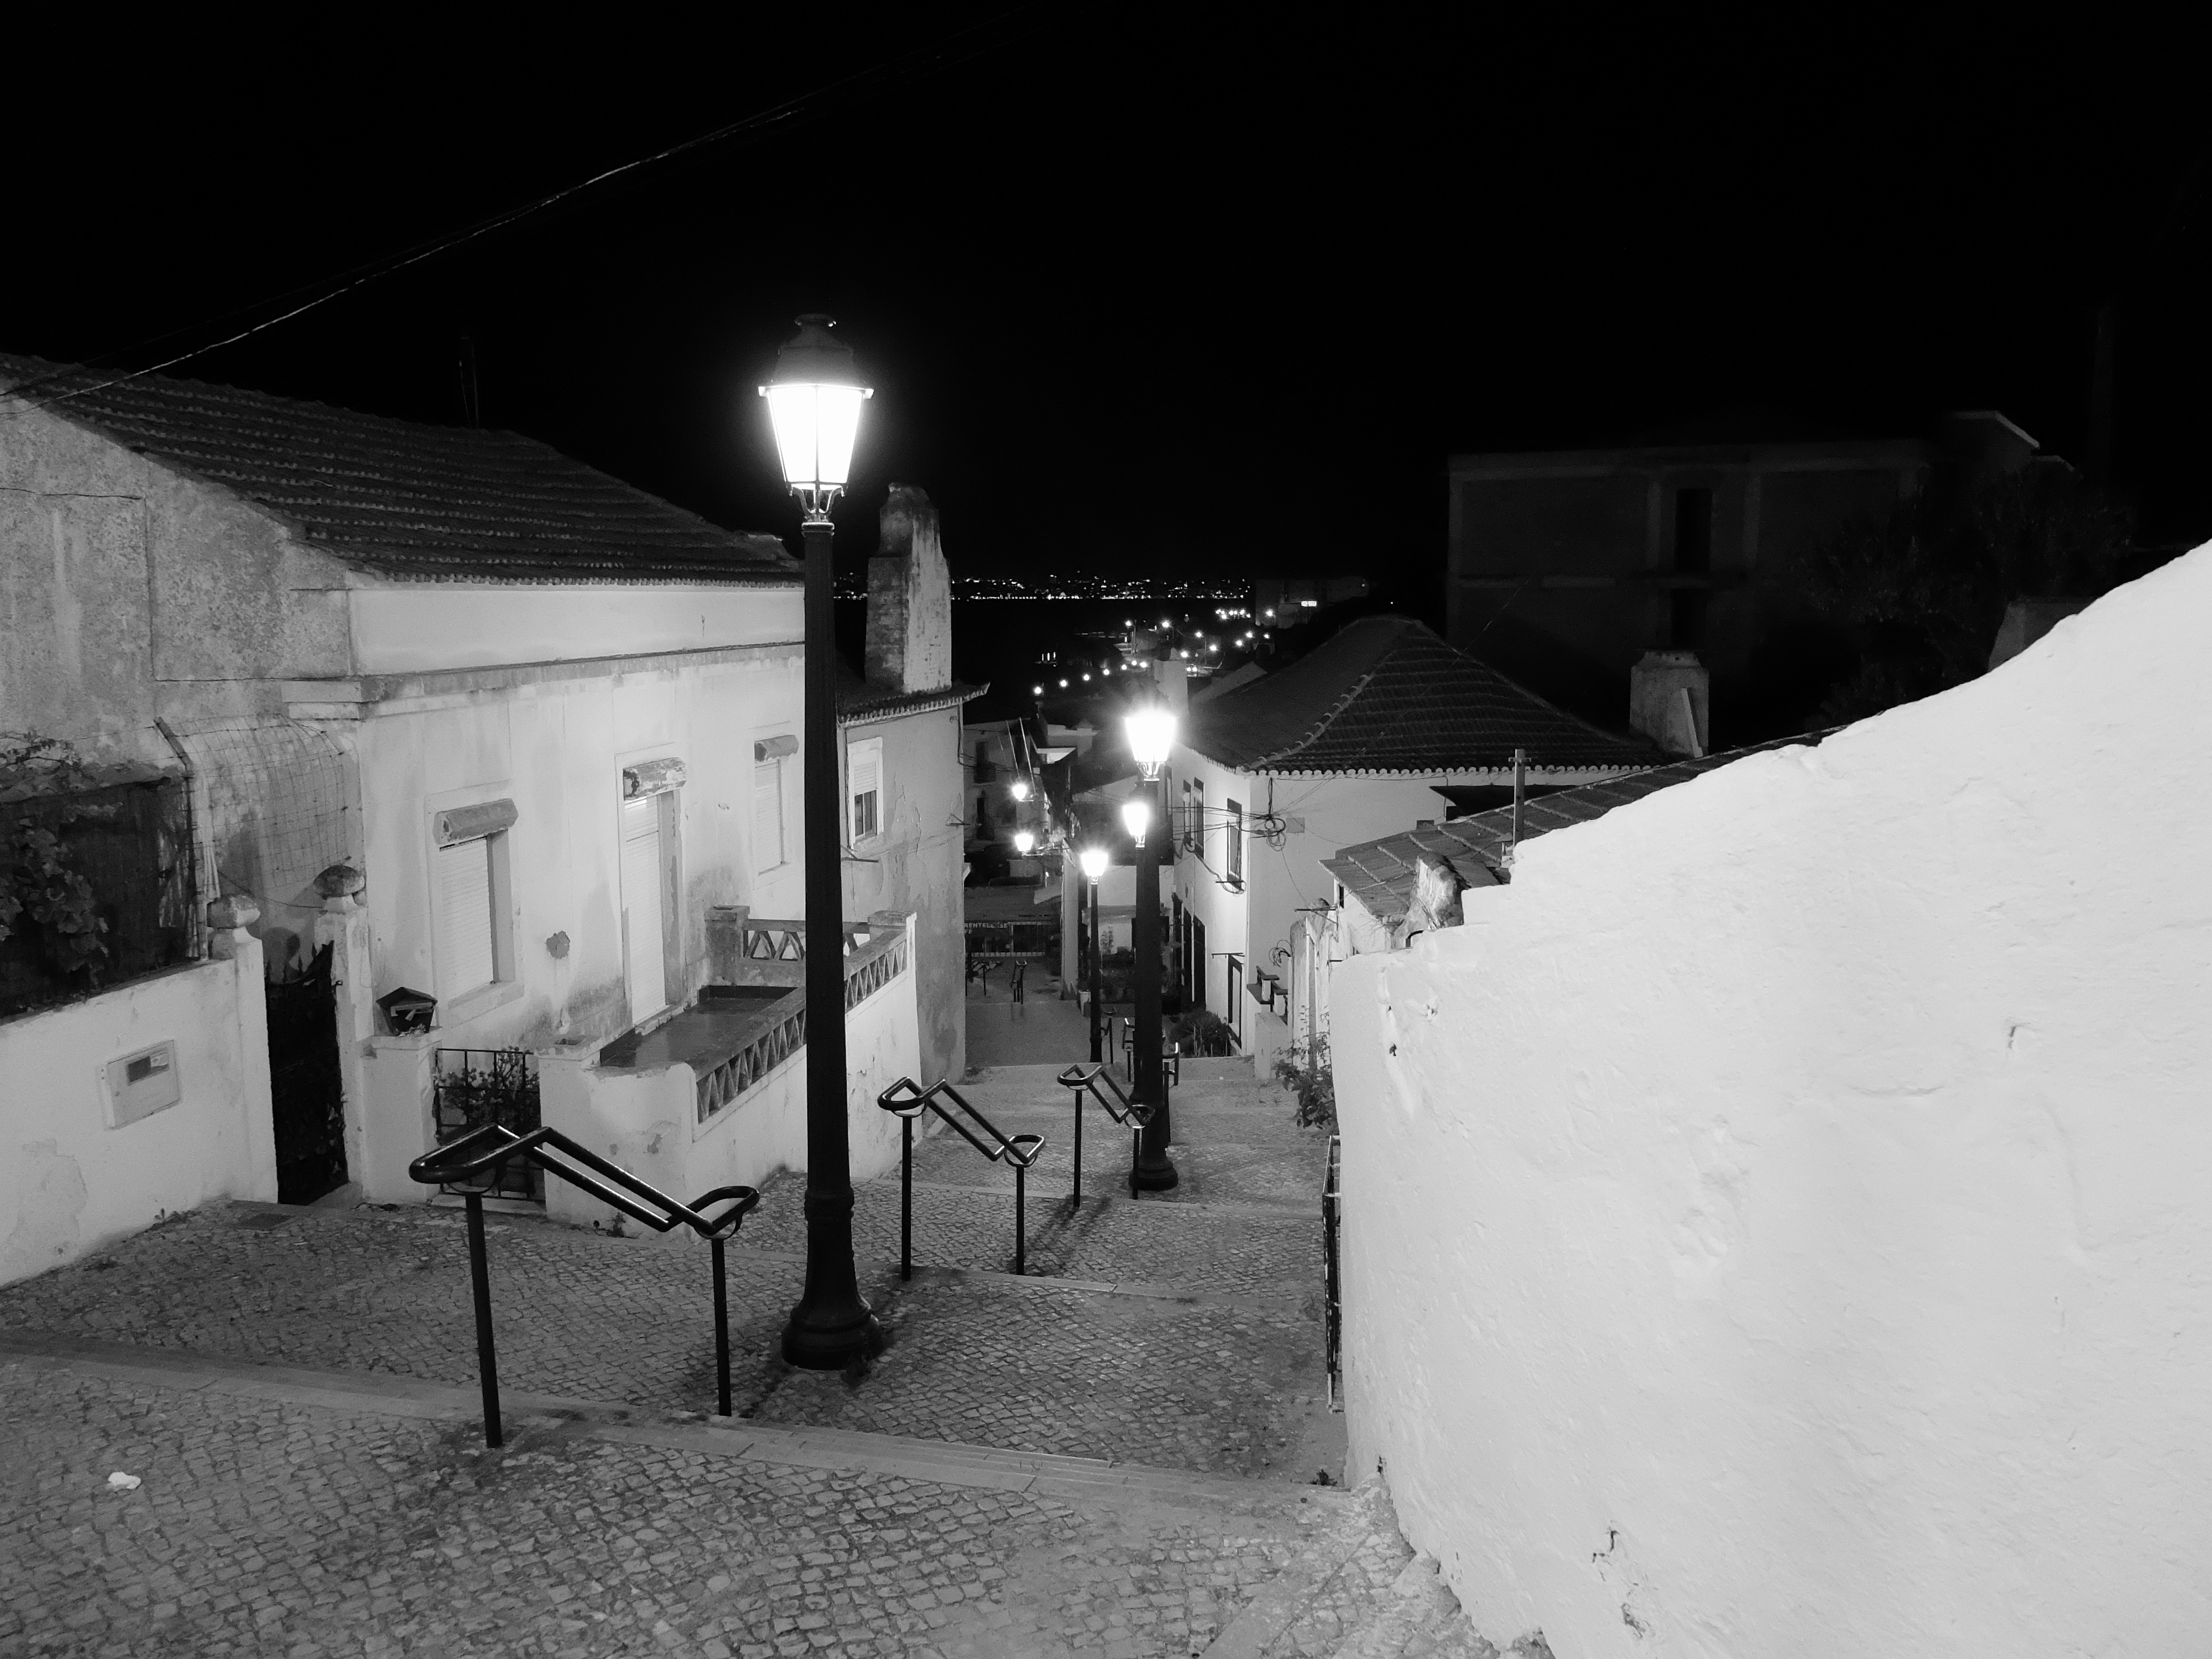
snow, light, black and white, road, white, street, night, photography, weather, darkness, black, monochrome, lighting, infrastructure, photograph, snapshot, shape, monochrome photography